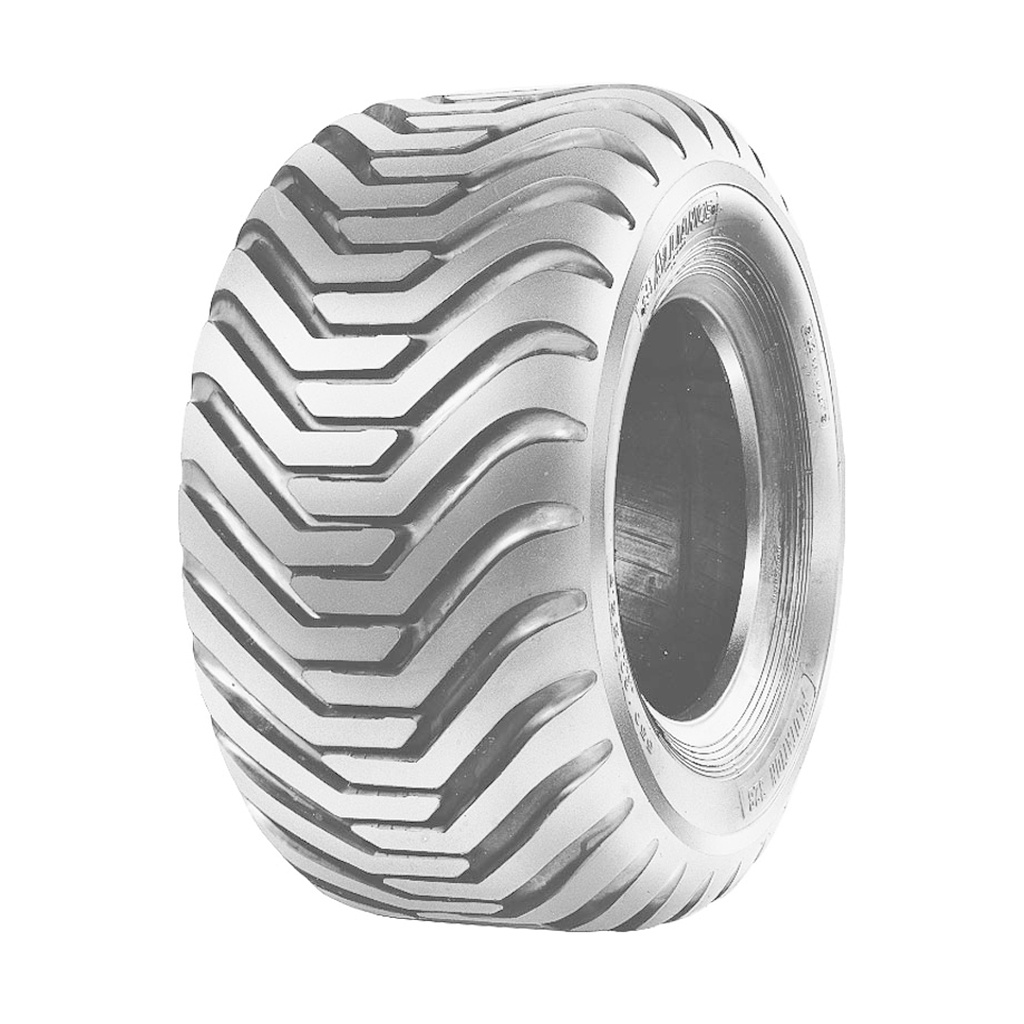
42X25.00-20 12PR F 137A8 Alliance 328 Flotation Implement TL
Brand: Alliance
The Alliance 328 I-3 is the broadest line of bias flotation tires in the market. High load capacities and low inflation pressures ensure minimal soil compaction.
Category: Home & Garden > Lawn & Garden > Outdoor Power Equipment Accessories > Tractor Parts & Accessories > Tractor Tires > Lawn Tractor Tires